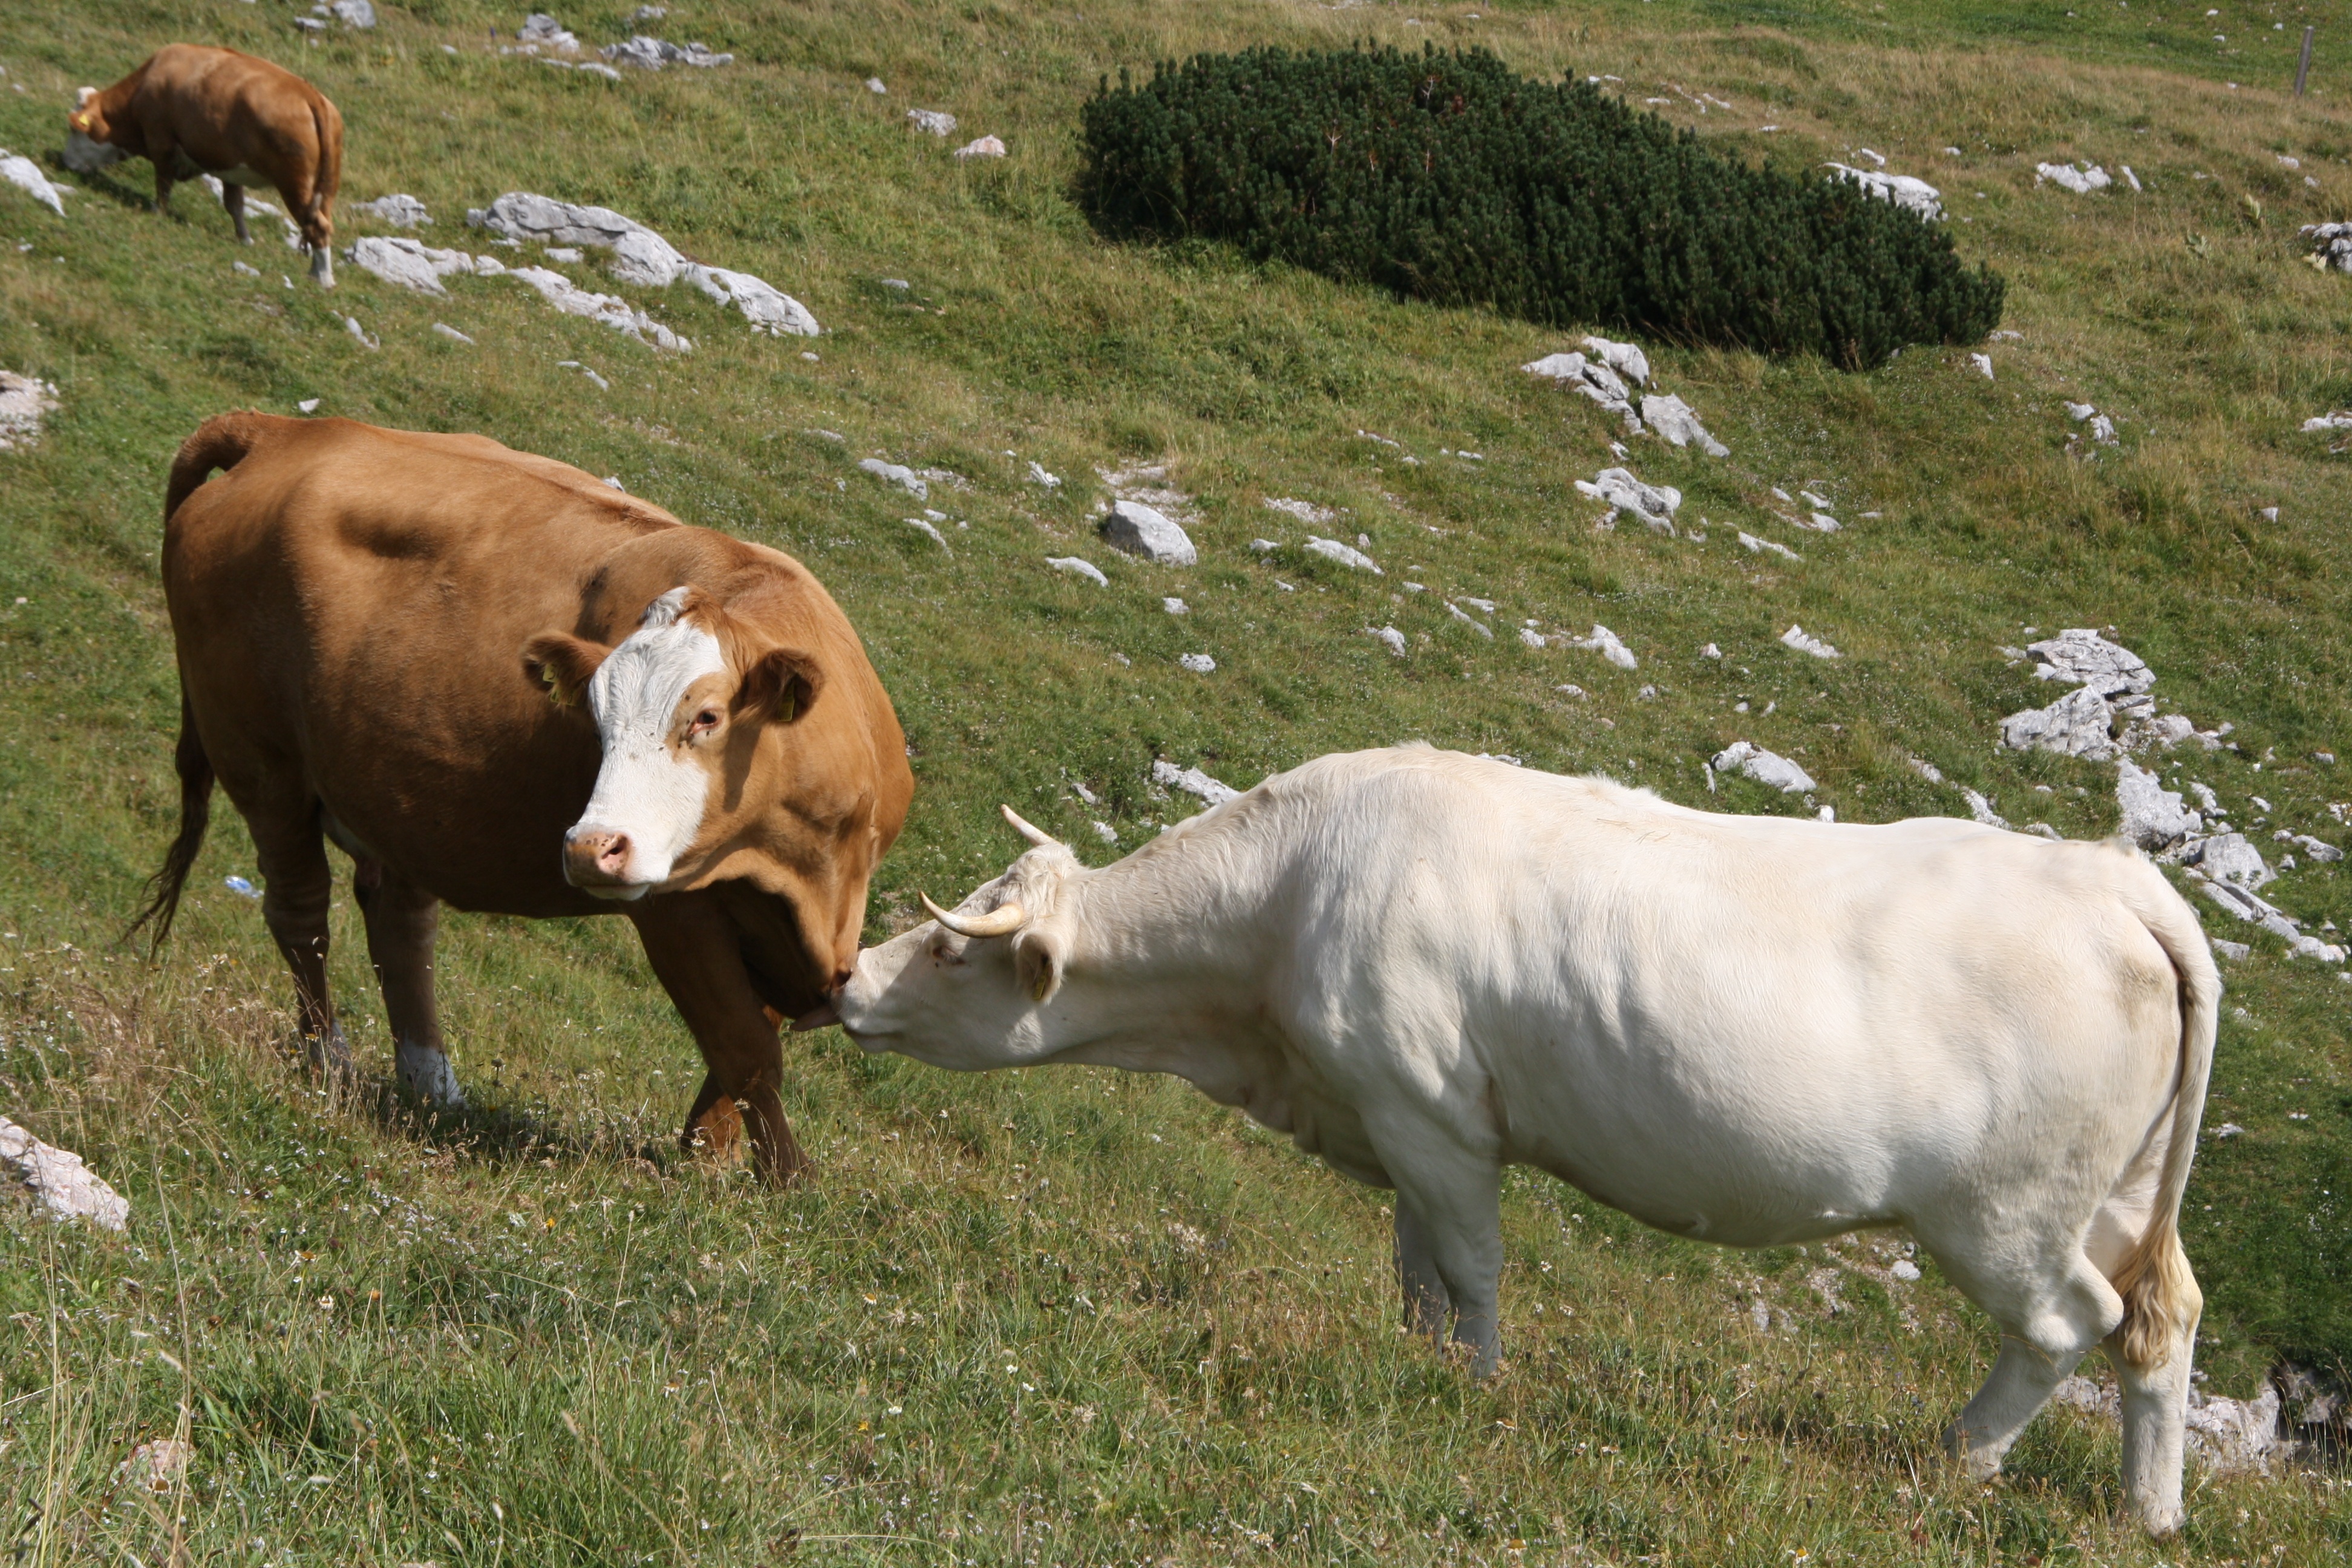
grass, field, farm, meadow, herd, pasture, grazing, mammal, alpine, fauna, austria, cows, pets, bull, mountains, grassland, animals, mammals, vertebrate, alm, ox, rural area, alpine dairy farming, dairy cow, cattle like mammal, cow goat family, texas longhorn